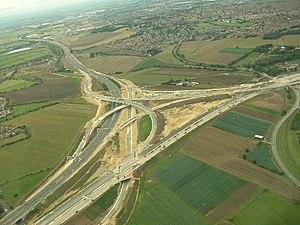
Le Yorkshire /ˈjɔːk.ʃə/ est un comté traditionnel d'Angleterre. Ce comté, le plus vaste du Royaume-Uni, est administrativement divisé entre quatre comtés cérémoniaux : le Yorkshire du Nord, le Yorkshire de l'Ouest, le Yorkshire du Sud et le Yorkshire de l'Est. Malgré cela, le Yorkshire est toujours considéré comme une entité culturelle et géographique unique.
L’autoroute britannique M62 est une autoroute ouest-est qui traverse les Pennines dans le Nord de l'Angleterre, reliant les villes de Liverpool et Kingston-upon-Hull via Manchester et Leeds. La route fait partie des routes européennes E20 et E22. Elle mesure 172 km de long. Sur 11 km elle recoupe la M60 aux alentours de Manchester. Le premier projet de construction de la M62 fut présenté dans les années 1930, et fut d'abord conçu comme celui de deux routes séparées. L'autoroute fut construite par étapes entre 1971 et 1976 ; les travaux commencèrent à Pole Moor et s'achevèrent à Tarbock dans la périphérie de Liverpool. La M62 comprit la terminaison nord de la Stretford-Eccles bypass, route construite entre 1957 et 1960. En prenant en compte l'inflation en 2007, la construction a coûté approximativement 765 millions £. L'autoroute est relativement chargée, avec un trafic quotidien moyen de 100 000 voitures dans le Yorkshire ; certains points du parcours sont sujets aux embouteillages, en particulier entre Leeds et Huddersfield dans le West Yorkshire.